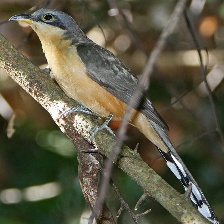
Species: MANGROVE CUCKOO
Scientific name: COCCYZUS MINOR